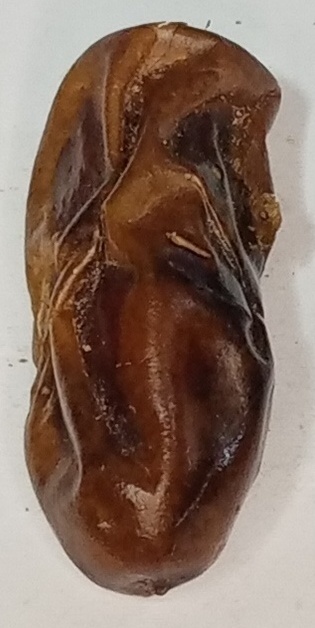
Variety: gajar
Size: small
Grade: grade-3